Costa Rican colón

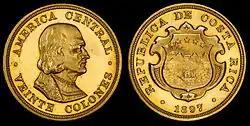
Costa Rica 1897 20 Colones (proof), first year coins were issued. The coin shows the Costa Rican coat of arms on the obverse and a profile of Christopher Columbus on the reverse.

Because the colón replaced the peso at par, there was no immediate need for new coins in 1896. In 1897, gold 2, 5, 10 and 20 colones were issued, followed by silver 50 centimos, and followed by cupro-nickel 2 centimos in 1903 and silver 5 and 10 centimos in 1905. The 5 and 10 centimos bore the initials G.C.R., indicating that they were issues of the government.